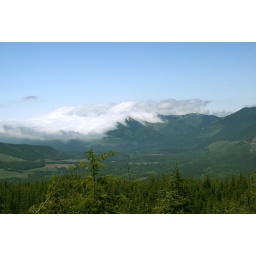
clouds over mountains